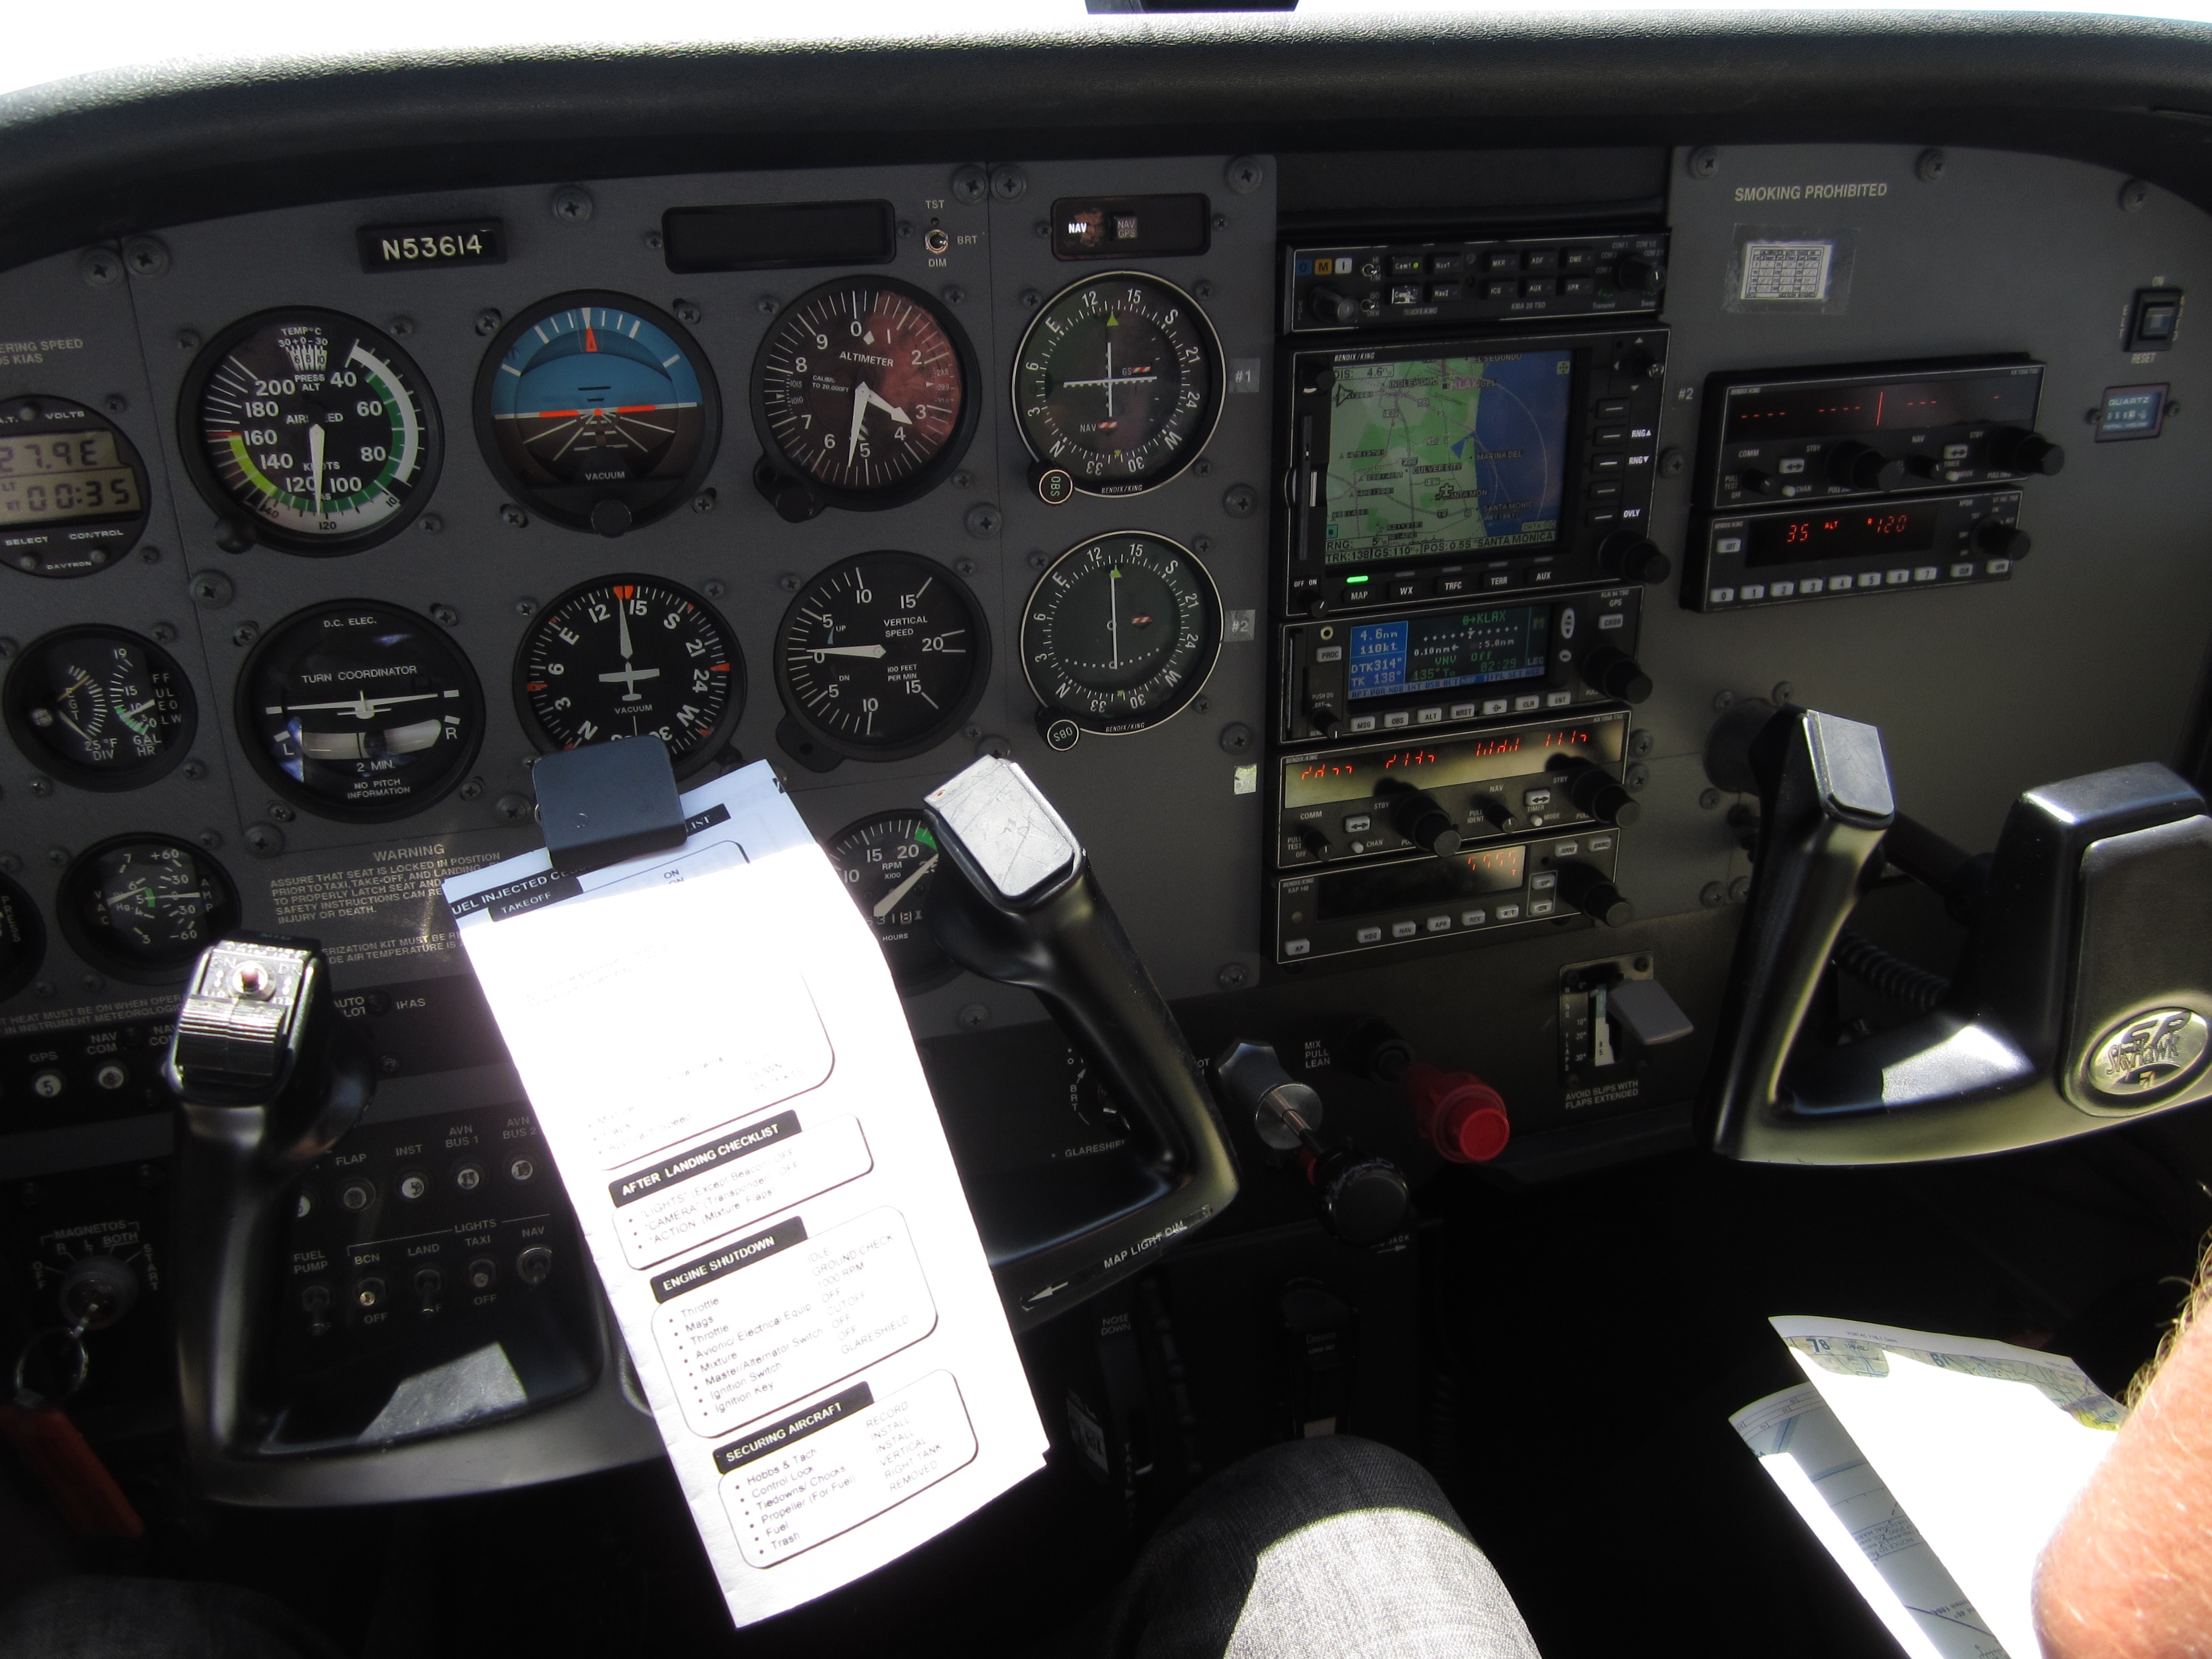
sky, air, flying, fly, airport, travel, airplane, plane, transport, vehicle, airline, aviation, flight, professional, california, cockpit, aeroplane, runway, los, angeles, lax, light aircraft, automotive exterior, aircraft cabin